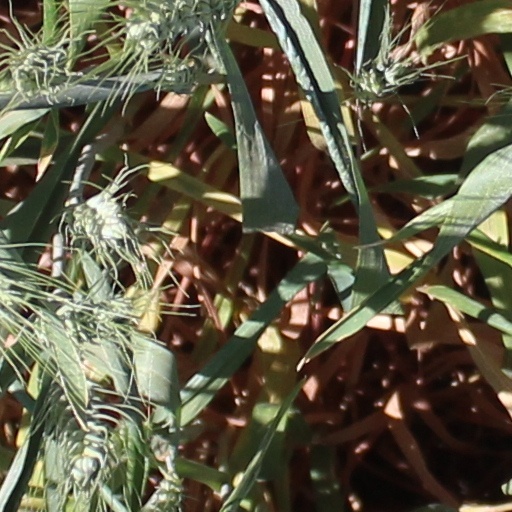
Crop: wheat